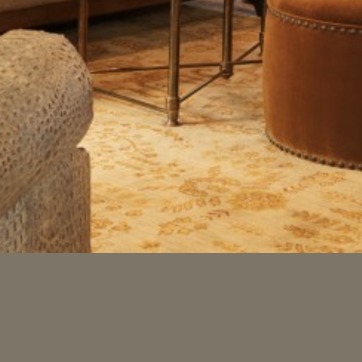
Material: carpet